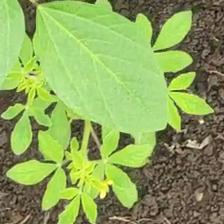
Weed species: Sicklepod_(Senna obtusifolia)